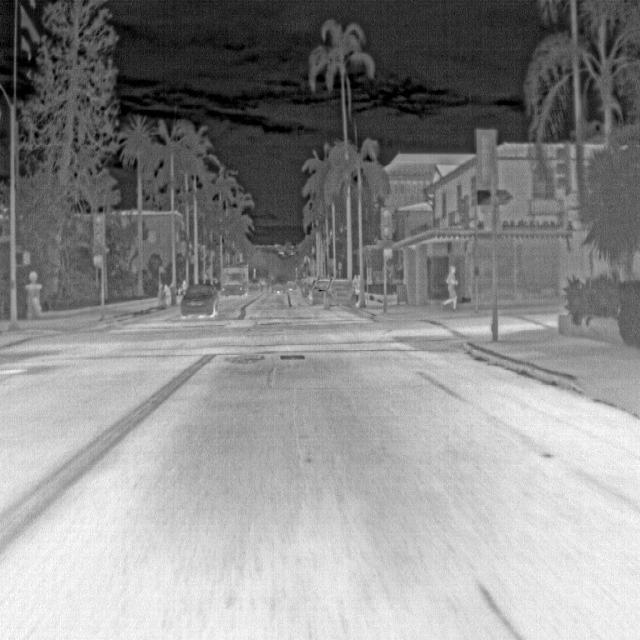
Detected objects:
label: person